Theatre Royal, Drury Lane

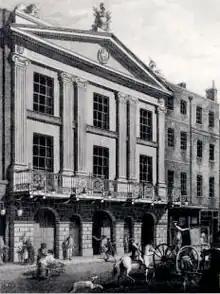
The facade on Bridges Street. Added in 1775, this gave the theatre its first on-street entrance.

In 1747, Fleetwood's playhouse patent expired. The theatre and a patent renewal were purchased by actor David Garrick (who had trained under Macklin earlier) and partner James Lacy. Garrick served as manager and lead actor of the theatre until roughly 1766 and continued on in the management role for another ten years after that. He is remembered as one of the great stage actors and is especially associated with advancing the Shakespearean tradition in English theatre – during his time at Drury Lane, the company mounted at least 24 of Shakespeare's plays. Some of Shakespeare's surge in popularity during this period can be traced to the Licensing Act 1737, which mandated governmental approval of any play before it could be performed and thereby created something of a vacuum of new material to perform. Garrick shared the stage with company including Peg Woffington, Susannah Cibber, Hannah Pritchard, Kitty Clive, Spranger Barry, Richard Yates, and Ned Shuter. It was under Garrick's management that spectators were for the first time barred from the stage itself.